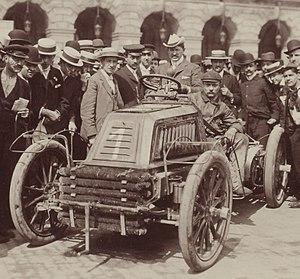
[Collection Jules Beau. Photographie sportive]
Henri Fournier, né le 13 avril 1871 au Mans et mort le 18 décembre 1919, est un pilote automobile, coureur cycliste, pilote de vitesse moto et aviateur français.